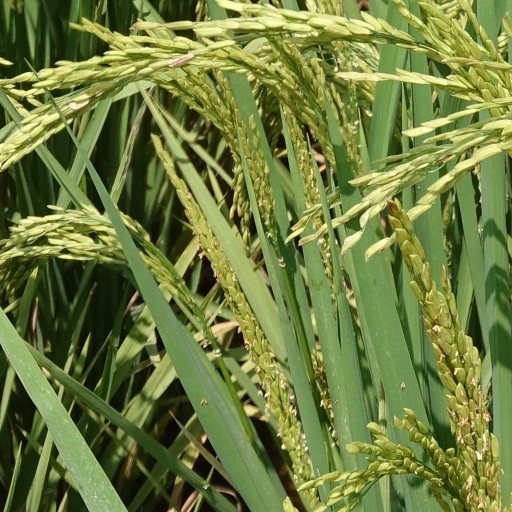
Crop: rice